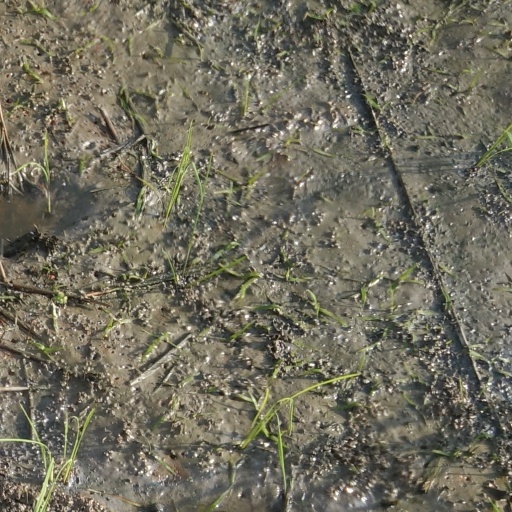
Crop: rice